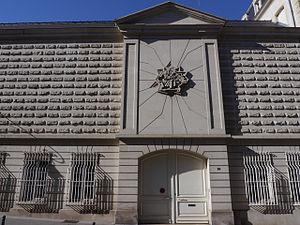
Façade néoclassique (1978) ajoutée à l'ancien Hôtel de la Monnaie de Nancy, Archives départementales de la Meurthe depuis 1795. Le fronton monumental de la porte représente les fortifications de Vauban (Longwy, Toul...) et les blasons évoquent Pont-à-Mousson, Toul, Nancy, Lunéville, le Duché de Lorraine, la Meurthe ainsi que la Moselle.
L'hôtel de la Monnaie est un hôtel particulier de Nancy, il fut construit par l'architecte Germain Boffrand, entre 1721 et 1725. Il abrite aujourd'hui les archives départementales de Meurthe-et-Moselle.
Cet article recense les archives départementales des départements de France.
Les archives départementales de Meurthe-et-Moselle, abritées par l'hôtel de la Monnaie à Nancy, sont exceptionnellement riches. En effet, elles réunissent notamment la majeure partie des archives des ducs de Lorraine, dont Nancy était la capitale, à l'exception d'une partie des fonds transportés à Vienne par François III de Lorraine, et de certains fonds ducaux conservés aux Archives nationales à Paris.